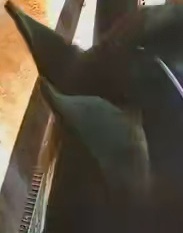
Face region: ears (position_of_ears)
Pain indicator: not_present